Action of 18 August 1798

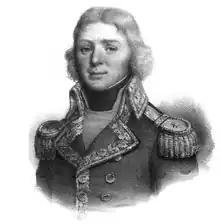
Commodor Louis-Jean-Nicolas Lejoille, portrait by Antoine Maurin.

After fleeing Aboukir Bay, Admiral Villeneuve had been delayed in the Eastern Mediterranean by northeasterly winds, and on 17 August he decided to split his forces, sailing for Malta with his flagship "Guillaume Tell" and the two frigates while Captain Louis-Jean-Nicolas Lejoille on "Généreux" was ordered to the French possession of Corfu. Before they departed, a number of men were transferred to "Généreux", which was already carrying survivors from , one of the ships destroyed in Aboukir Bay, giving "Généreux" a crew of 936 men. As "Généreux" rounded the island of Goza off the western tip of Crete (then known as Candia) on the following morning, his lookouts reported a sail to the northwest. This vessel was "Leander". Learning of the strange ship to the southeast, Captain Thompson deduced that it must be one of Villeneuve's ships and immediately ordered all sails set in an effort to avoid an unequal combat: "Généreux" carried 30 more guns than "Leander" and was more strongly built, carrying a broadside of over 1,000 lbs to "Leander"'s 432 lbs.